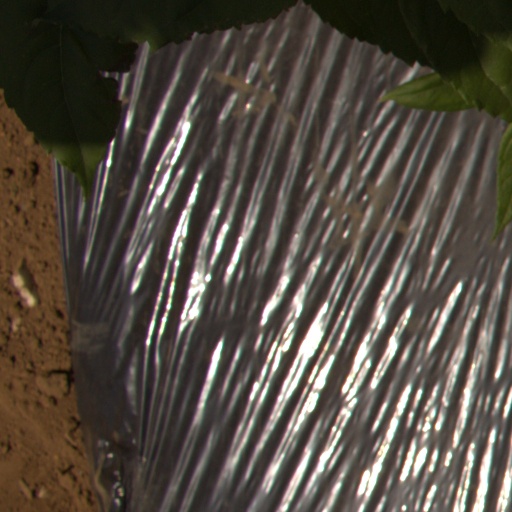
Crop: Jerusalem artichoke